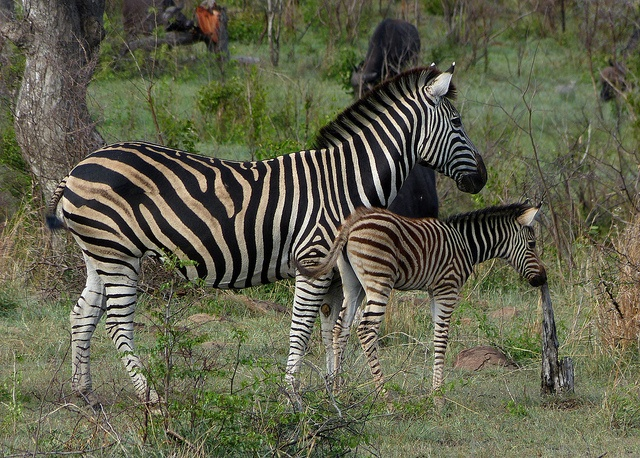
Two zebra grazing on a lush green field.
An adult zebra and a baby zebra stand next to each other.
A zebra and its baby in a wooded area with other animals
Two zebra are standing in a grassy area.
An adult zebra and a baby zebra stand in foliage.